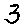
Label: 3